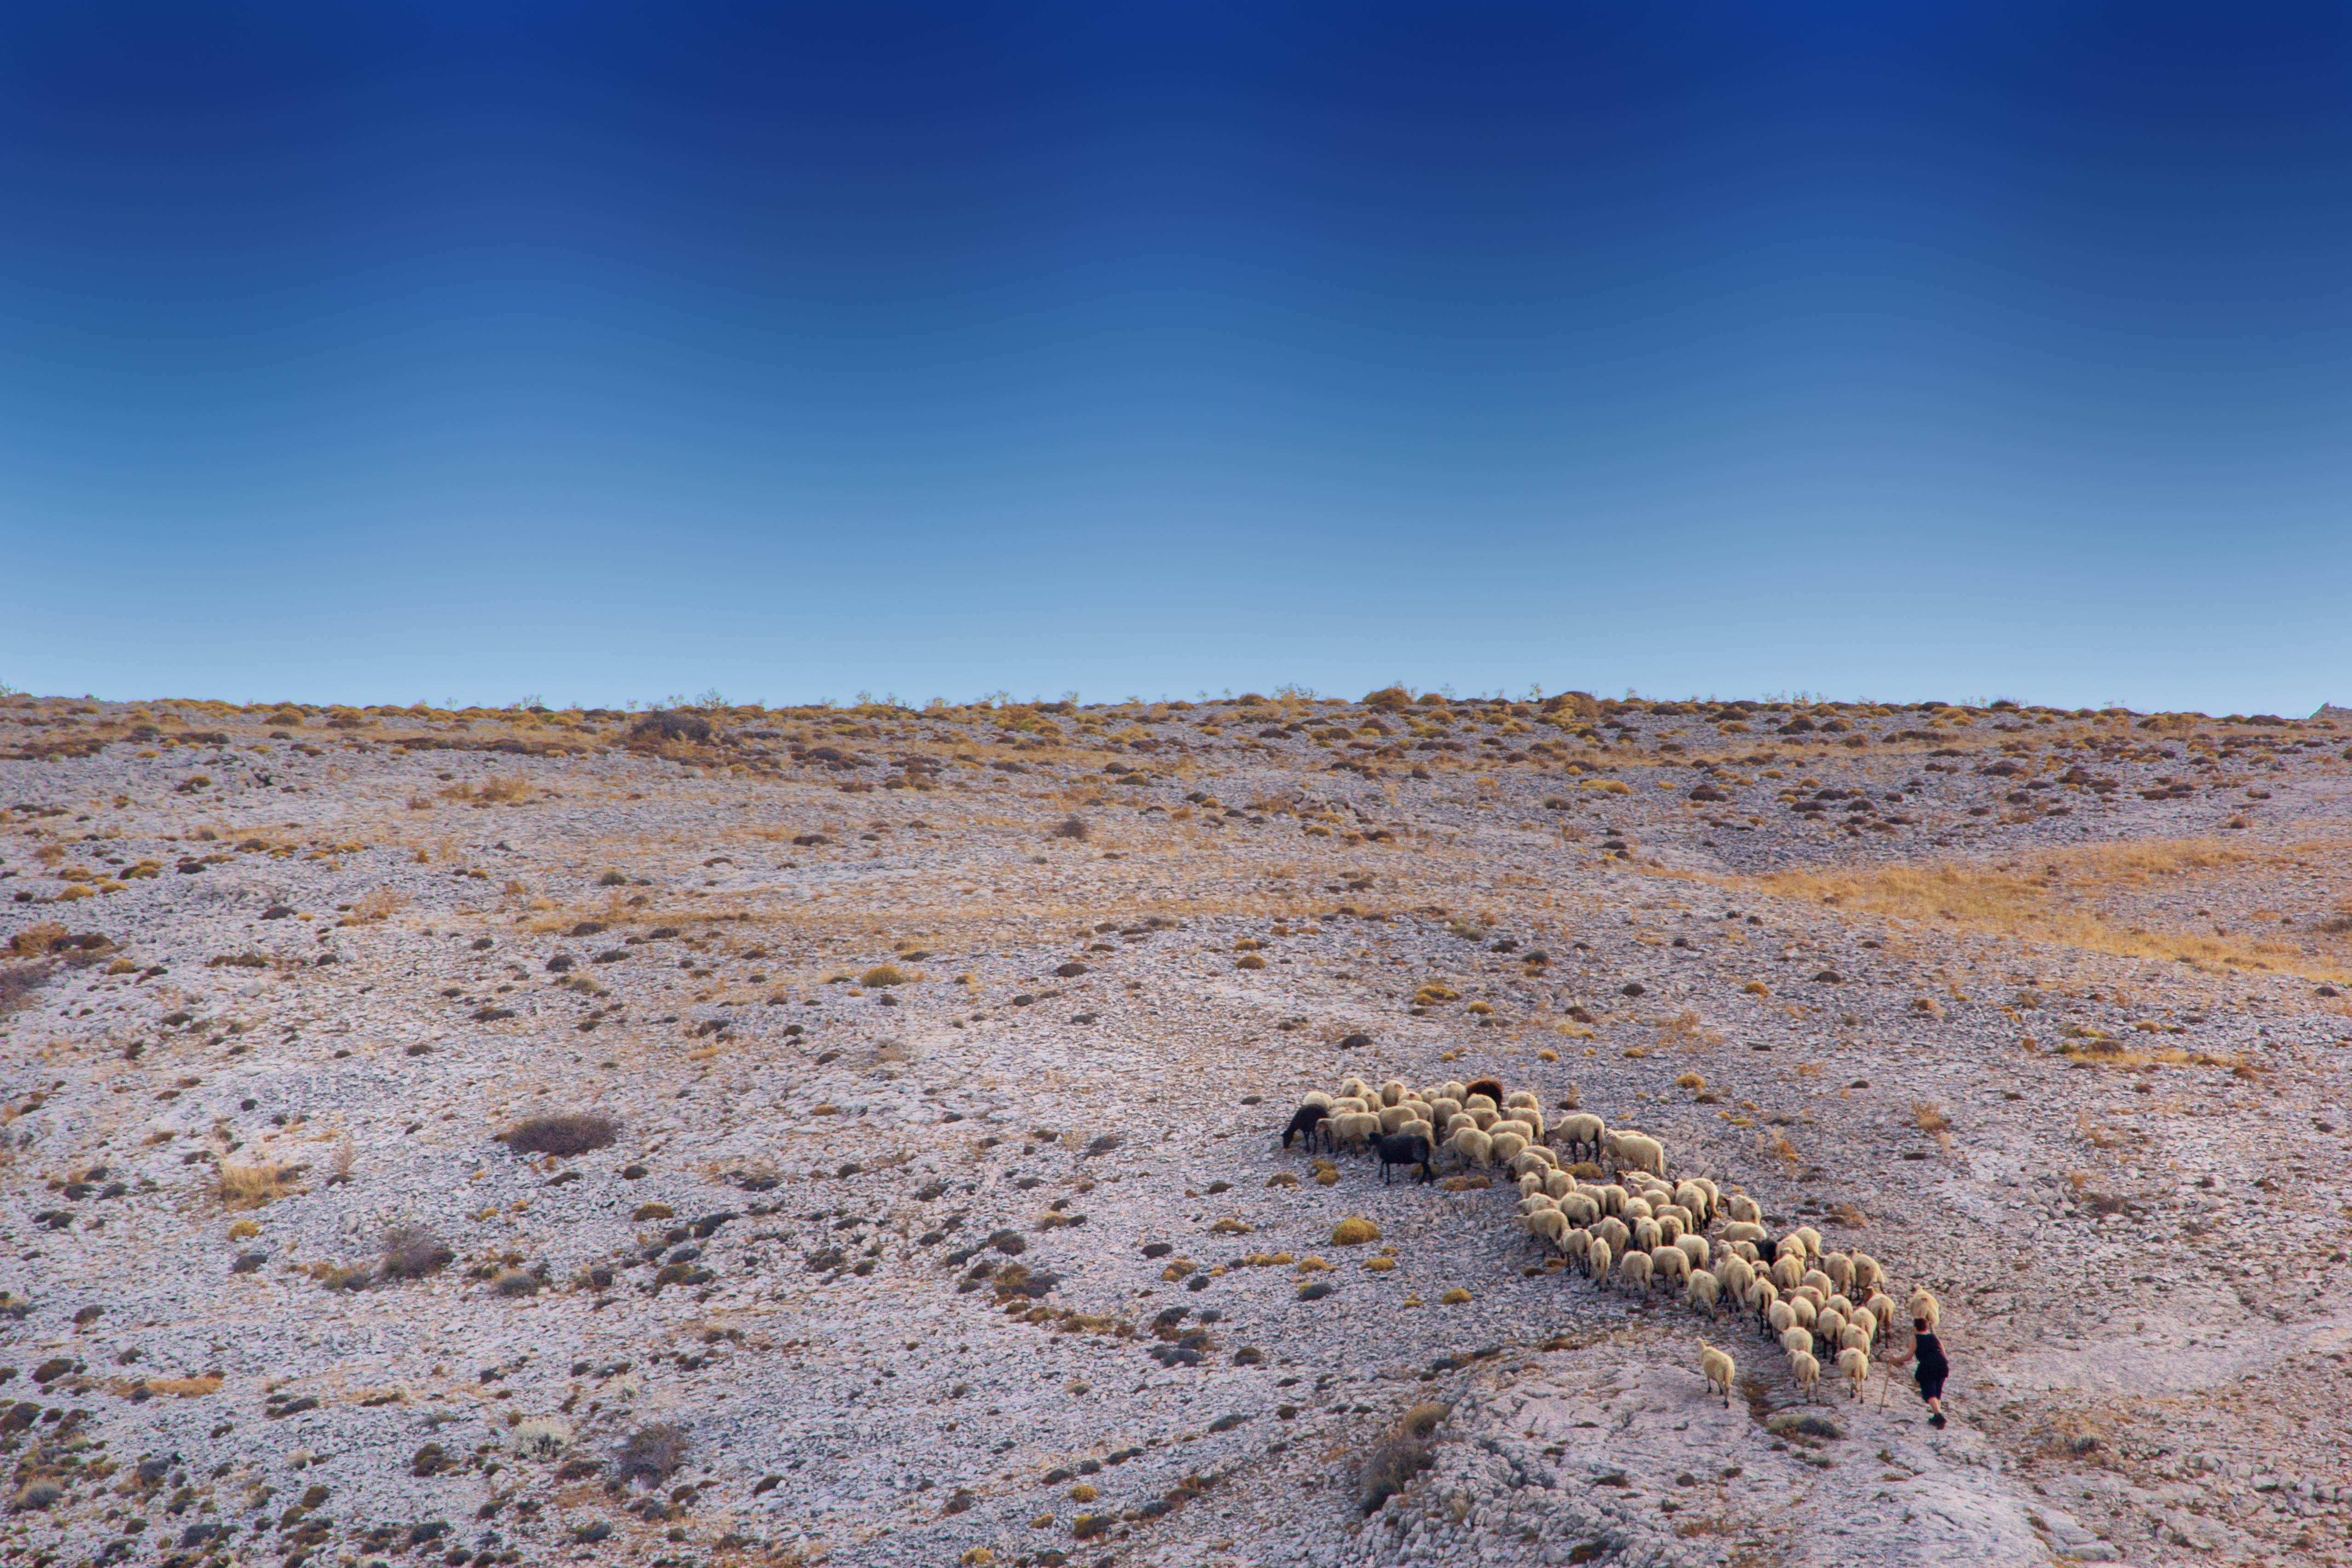
landscape, sea, rock, wilderness, mountain, prairie, desert, soil, plain, geology, badlands, plateau, habitat, ecosystem, tundra, steppe, natural environment, aeolian landform